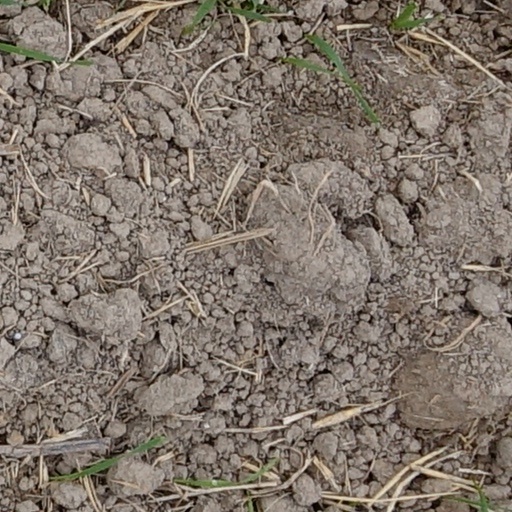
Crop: wheat